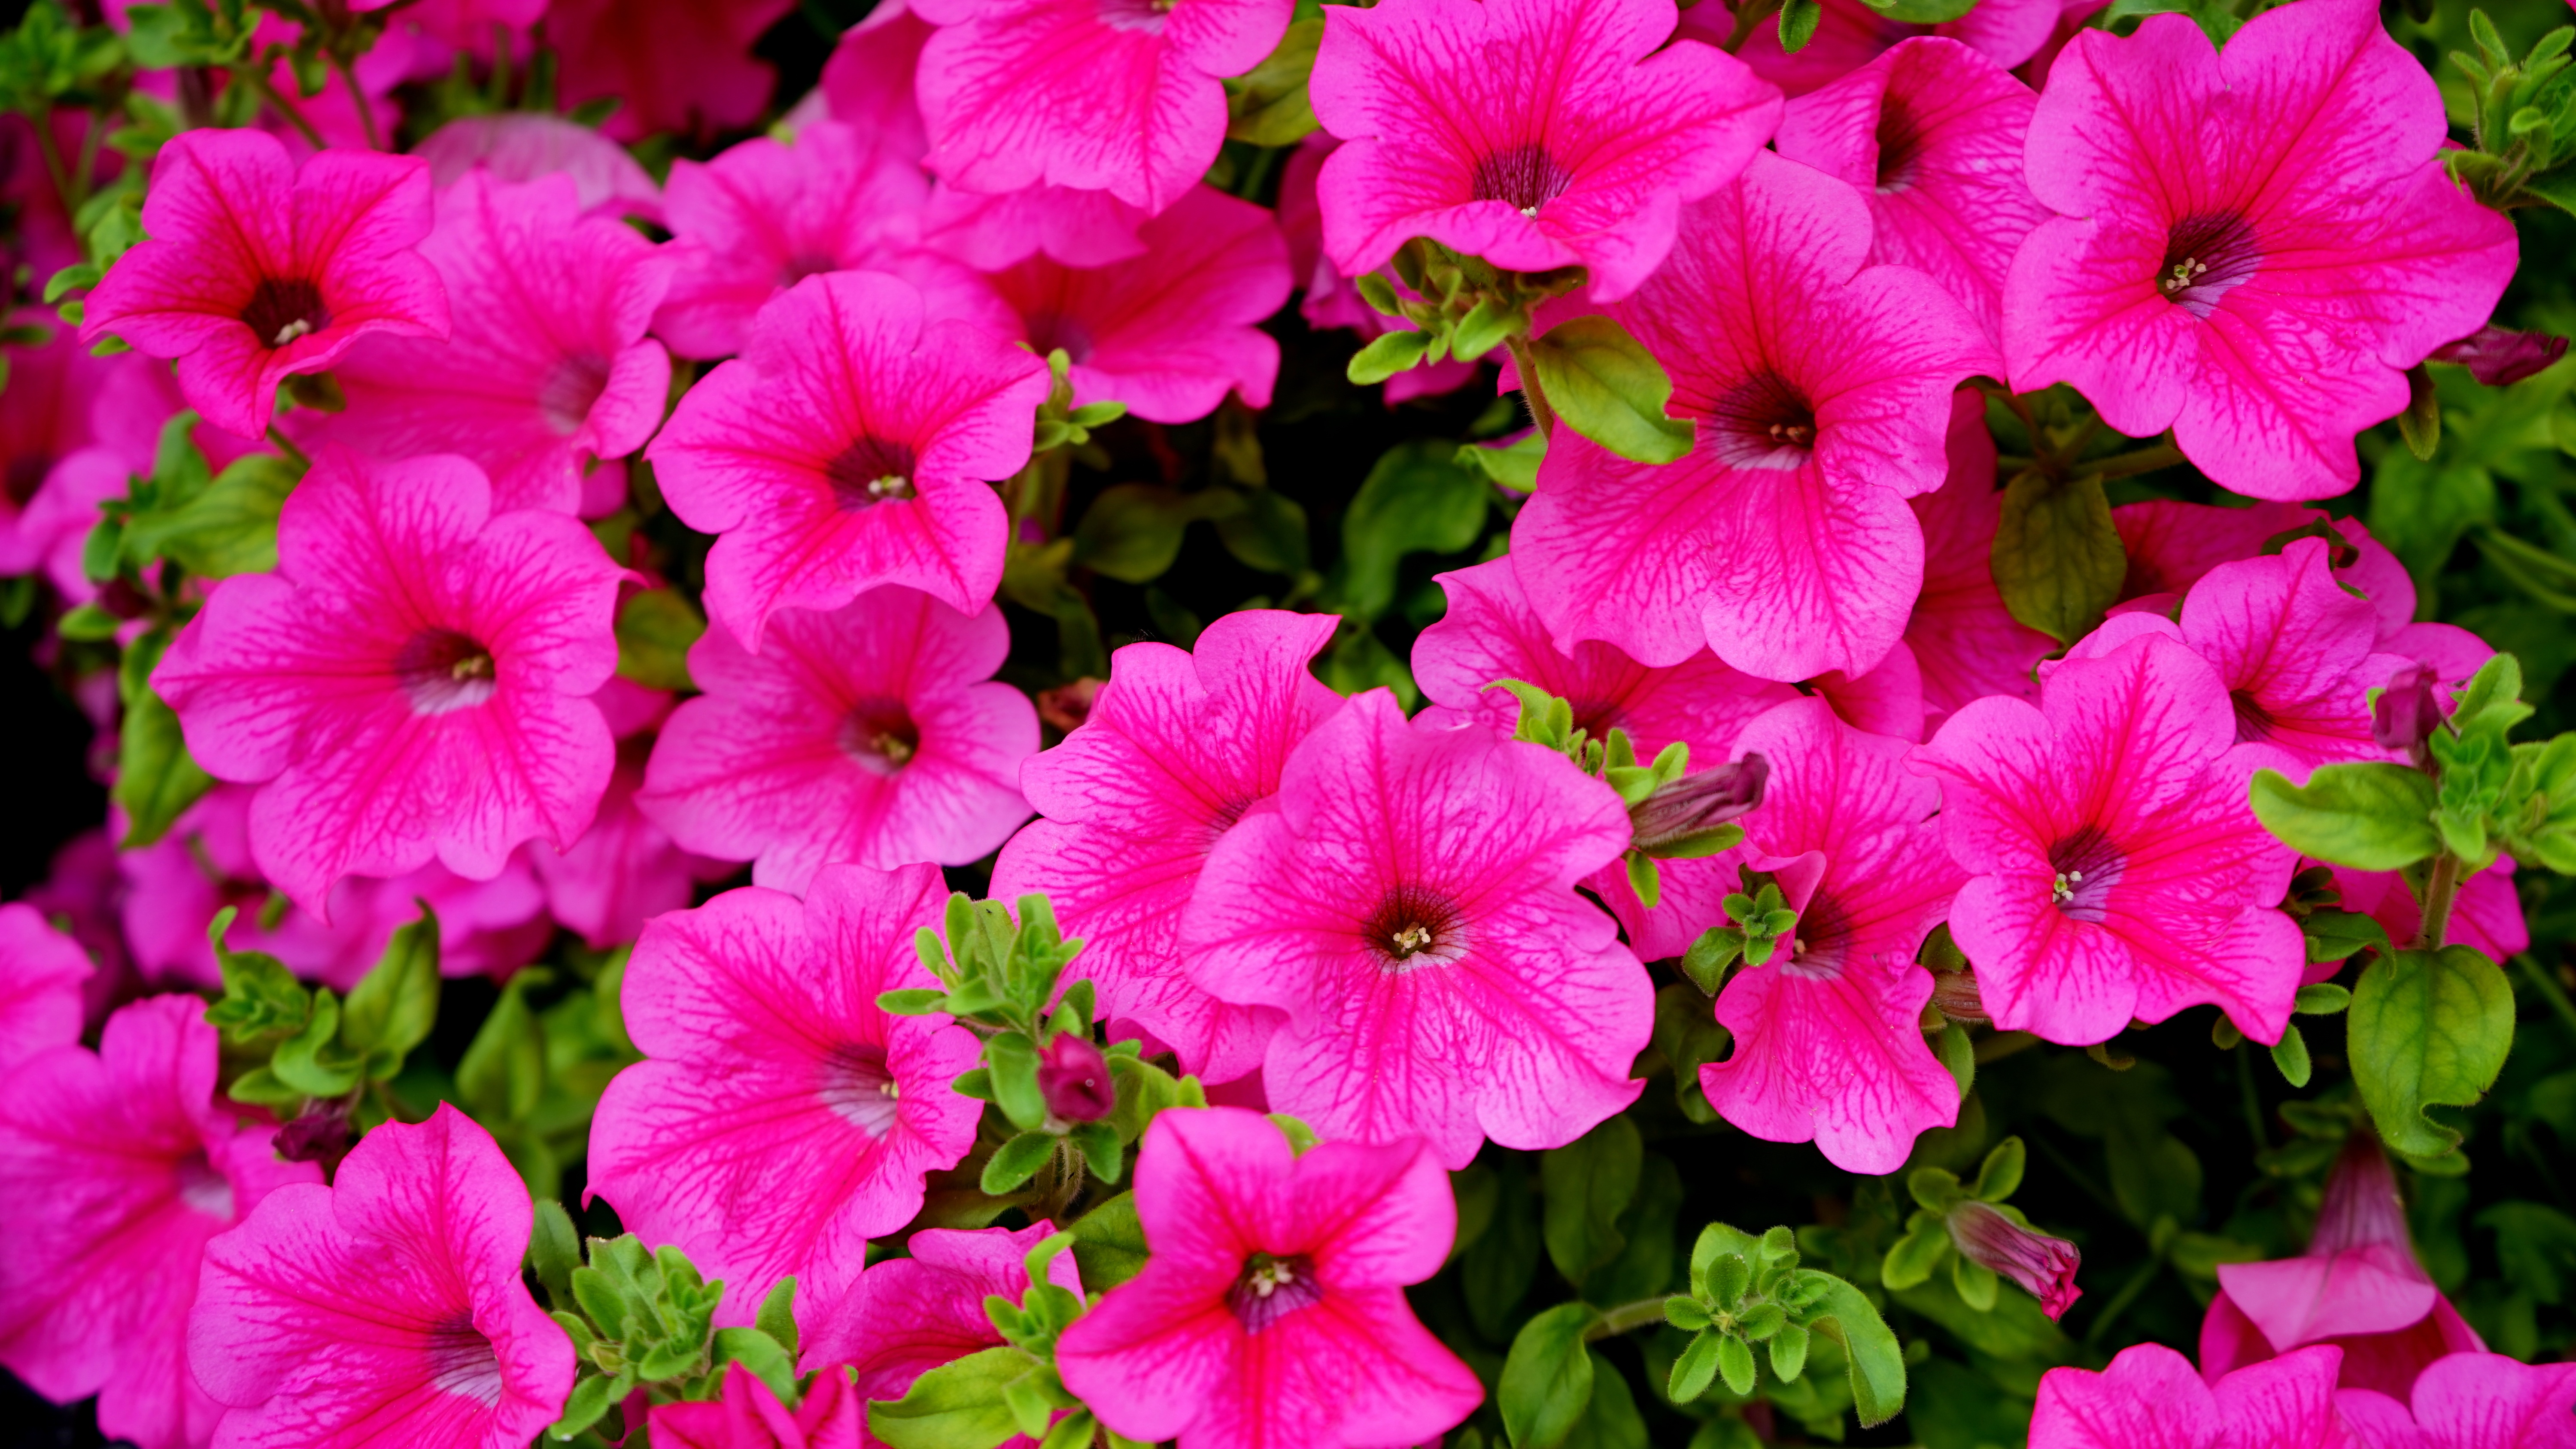
nature, blossom, light, plant, leaf, flower, petal, bloom, summer, floral, spring, green, color, natural, botany, blooming, colorful, garden, pink, flora, botanical, leaves, outdoors, sunny, gardening, shrub, bright, rhododendron, delicate, vibrant, blossoming, flowering, dianthus, pink flowers, flowering plant, annual plant, woody plant, land plant